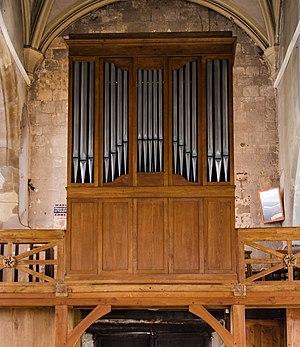
l'orgue de l'église de Marines
L'église Saint-Rémi est une église catholique paroissiale située à Marines, en France. Elle succède à une chapelle, que le roi Louis le Gros donne aux chanoines réguliers de saint Augustin de l'abbaye Saint-Vincent de Senlis entre 1125 et 1130. Les chanoines assurent le service paroissial, et font édifier l'église actuelle à partir du milieu du XIIᵉ siècle. La première travée du chœur, le transept et les grandes arcades au nord de la nef sont les seuls éléments qui en subsistent à ce jour. Ils appartiennent au style gothique primitif. La dédicace de l'église au titre de Saint-Rémi est célébrée le 12 juillet 1256 par Eudes Rigaud, archevêque de Rouen. L'église souffre sous la Guerre de Cent Ans, et est reconstruite par étapes successives à partir du XVIᵉ siècle. Les grandes arcades au sud de la nef notamment affichent le style gothique flamboyant. Elles sont reprises en sous-œuvre dès le milieu du siècle, et munies de chapiteaux Renaissance. En 1562, l'archidiacre Guillaumes Germain fait appel au maître-maçon Nicolas Le Mercier pour édifier un porche devant le collatéral sud, qui représente l'un des deux éléments remarquables de l'église.
Cette liste prend en compte les orgues d'Île-de-France classés uniquement, au titre objet ou immeuble, que ce soit pour leur buffet ou leur partie instrumentale et répertoriés dans la base Palissy des Monuments historiques de France. La section Reprises recense les modifications les plus importantes. Dans certains cas le classement du buffet intègre également la tribune. À défaut de précision, le classement est réputé acquis au titre objet mais les initiales I.D. signifient au titre Immeuble par Destination et I. au titre Immeuble.